Contact lens

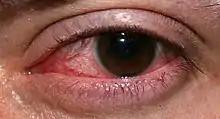
Contact lens acute red eye (CLARE) is a group of inflammatory complications from lens wear

Contact lenses can be mechanically cleaned of more substantial protein, lipid and debris build up by rubbing them between the clean pad of a finger and the palm of a hand, using a small amount of cleaning fluid as a lubricant; and by rinsing thereafter. This "rub and rinse" method is thought to be the most effective method for multipurpose solutions, and is the method indicated by the American Academy of Ophthalmology regardless of cleaning solution used. In 2010, the FDA recommended that manufacturers removed the "no rub" from product labeling, "because rub-and-rinse regimens help prevent microbial adhesion to the contact lens, help prevent formation of biofilms, and generally reduce the microbial load on the lens and the lens case."